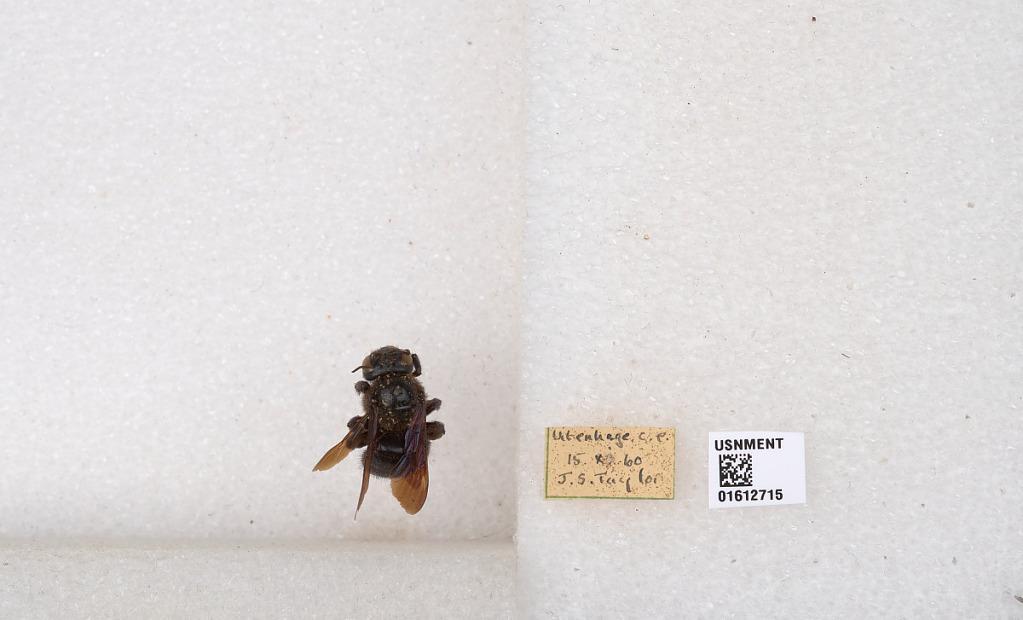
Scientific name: Xylocopa
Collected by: J. Taylor
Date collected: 1960-10-15
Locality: Utenhage, C. P.